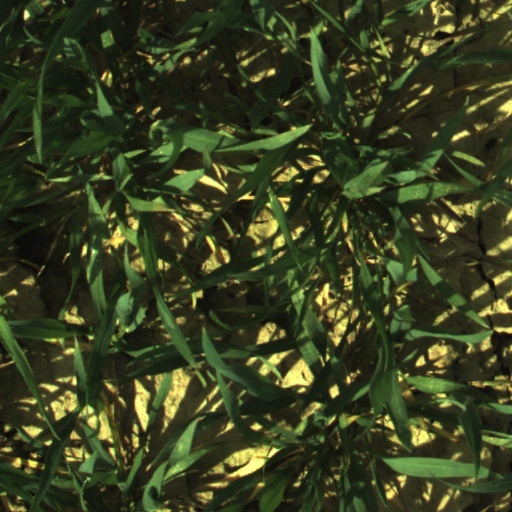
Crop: wheat